Martin Rundkvist

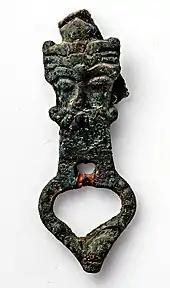
Bronze buckle from , the subject of Rundkvist's dissertation

Rundkvist has frequently featured in the news media. In 2011, Sweden's national newspaper and other outlets repeatedly covered a controversy between Rundkvist and the amateur archaeologist Bob Lind about excavations at the Ale's Stones stone ship, with Rundkvist noting that Lind's theories of the Stones' date and use were at odds with the scientific consensus. Speaking to Live Science, Rundkvist said that the stones were likely a grave marker from "the world of "Beowulf"". Rundkvist participated in Curators of Sweden in 2016, handling the country's official Twitter account, @Sweden, for what he termed a "geeky, pun-ridden and bookish" week. The following year, he appeared in a debate in about the low level of thematically relevant training among Sweden's museum directors. Rundkvist had attracted attention as far back as 2002 for criticising Swedish History Museum director , whom he called "a non-archaeologist whose attitude to the museum placed in his care may be summarised as politically expedient, instrumental and post-modernist".